Question: Please indicate a possible affordance area of the chair that can be used for sitting
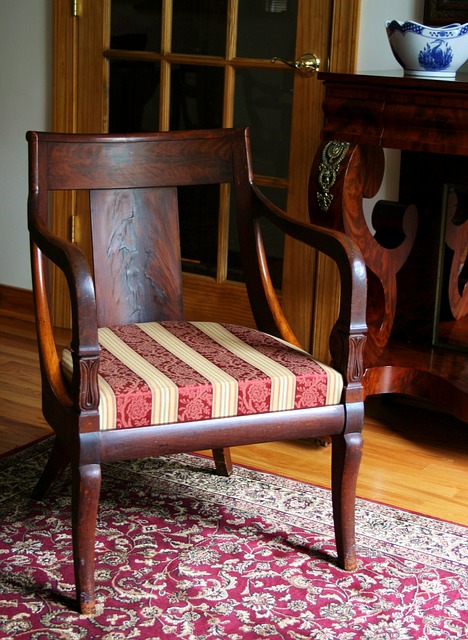
Answer: [56, 319, 340, 430]